Dömös

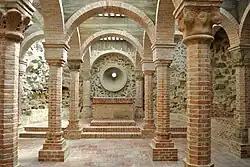
Reconstructed inner space in the Subchurch of the Dömös monastery.

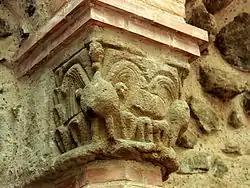
Columnar head with owls in the Subchurch of the Dömös monastery.

There is a groundwork fortress on the top of the Árpád hill from the Hungarian conquest time. The Danube turn gives a good fortification locality and the region was royal domain during the Árpád house kings of Hungary. The region was named Pilis forest. The royal palace and the neighbouring monastery played and important role in the life in the 11th century. Specifically, the life of Béla I of Hungary ended here in 1063. The earliest charter was given out by Ladislaus I of Hungary in 1079. In the 12th century Coloman of Hungary decided about the continuation of the throne for Stephen II of Hungary against the later king Béla II of Hungary. In the Mongolian invasion (1241) the monastery was destroyed, but rebuilt soon. The provost of the monastery also served the king and the royal family. Provost Fülöp was the chancellor of the queen during the times of Béla II of Hungary.